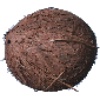
Label: cocos